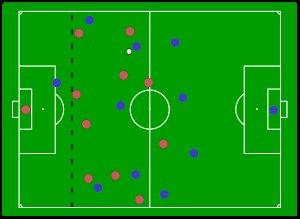
La loi 11 du football concerne le hors-jeu d'un joueur de football et fait partie des lois du jeu maintenues par l'International Football Association Board. Dans sa définition actuelle, un joueur est en position de hors-jeu si, hors de sa moitié de terrain, il est au-delà du ballon et de l'avant-dernier adversaire. Il n'y a infraction de hors-jeu que si un joueur prend part au jeu alors qu'il était en position de hors jeu au moment où le ballon a été touché en dernier par un coéquipier. Cette infraction est punie d'un coup franc indirect.
Les lois du jeu, ou lois du football, sont les règles du football régies par l'International Football Association Board, un organisme indépendant composé des quatre fédérations du Royaume-Uni ainsi que de la Fédération internationale de football association, à parité de voix, et qui veille à leur application uniforme dans le monde lors des différentes compétitions. Depuis l'origine elles comprennent les mêmes 17 lois. Des annexes s'étaient rajoutées au fil du temps, mais elles sont intégrées dans diverses parties des 17 lois en 2017.